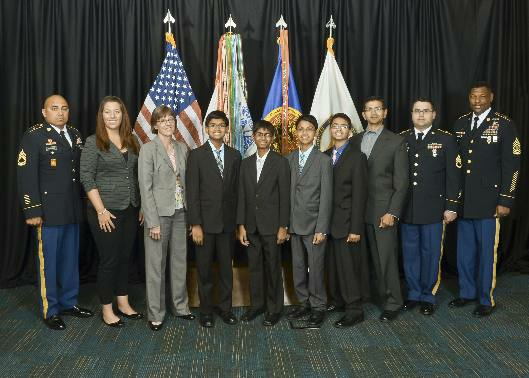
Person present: Yes